Lactarius vinaceorufescens

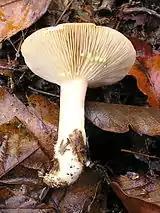
"Lactarius chrysorrheus" also produces yellow latex.

"Lactarius xanthogalactus" has nearly identical microscopic features to "L. vinaceorufescens", but macroscopically, it does not have the reddish-vinaceous stains that develop on the cap, gills, and stem of "L. vinaceorufescens", and it grows on the ground under oak. Another lookalike is "L. colorascens", but it may be distinguished from "L. vinaceorufescens" by several features: a smaller fruit body; a whitish cap that becomes brownish red with age and does not spot vinaceous or brown; bitter to faintly acrid latex; and slightly smaller spores. "L. chrysorrheus" is also similar, but it has a whitish to pale yellowish-cinnamon cap with slightly darker spots and grows under hardwoods (especially oak) on well-drained, often sandy soil, and its gills do not discolor or spot vinaceous or brown. "L. scorbiculatus" also has yellow-staining latex.